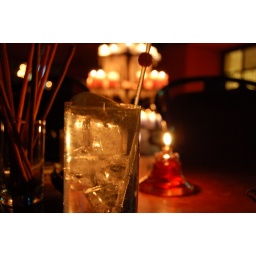
nice candle tree in the background